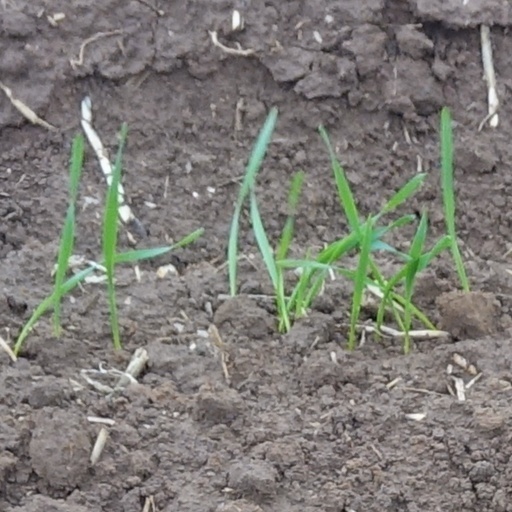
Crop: wheat